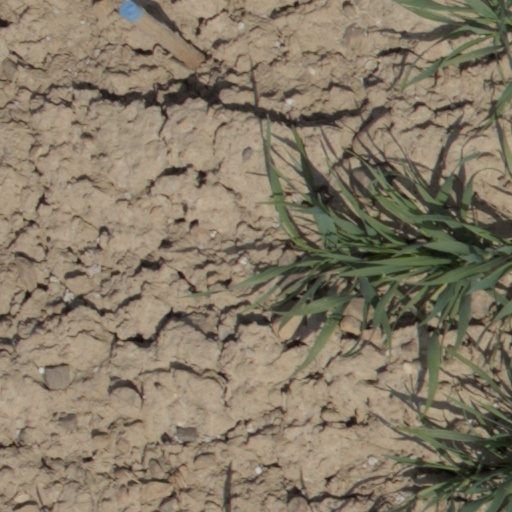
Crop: wheat